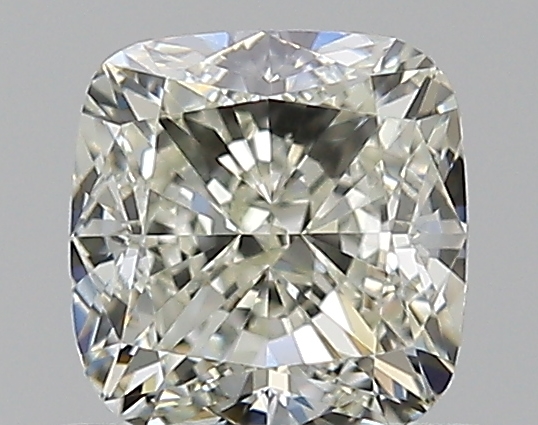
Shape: cushion
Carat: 0.7
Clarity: VS1
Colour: L
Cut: EX
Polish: EX
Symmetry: VG
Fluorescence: N
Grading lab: GIA
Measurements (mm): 4.9 x 4.74 x 3.3